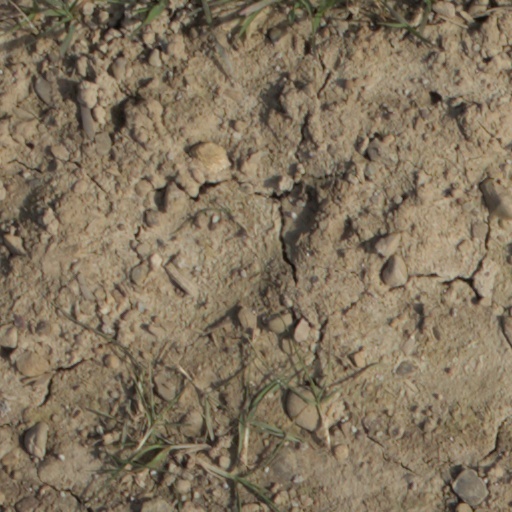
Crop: wheat